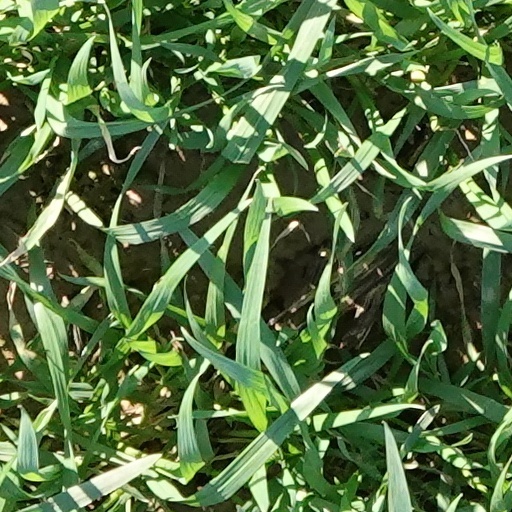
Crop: wheat